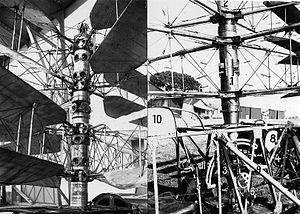
Le premier mât du rotor coaxial présenté (à gauche) est celui de l'hélicoptère Pescara 2R. Il comprend des pièces en fonderie d'aluminium. Le deuxième mât du rotor coaxial (à droite) est celui du 4S, qui comprend des pièces chaudronnées.
Raoul Pateras Pescara de Castelluccio, marquis Pateras Pescara, né en 1891 à Adrogué en Argentine, et mort en 1966 à Paris, France, est un ingénieur, inventeur et entrepreneur franco-italien, spécialiste des hélicoptères, de l'automobile, ainsi que des moteurs à pistons libres.